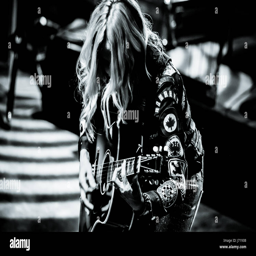
country artist is a singer - songwriter and actress .